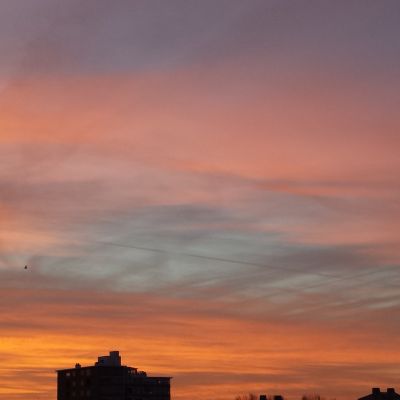
Cloud type: Contrail (Ct)